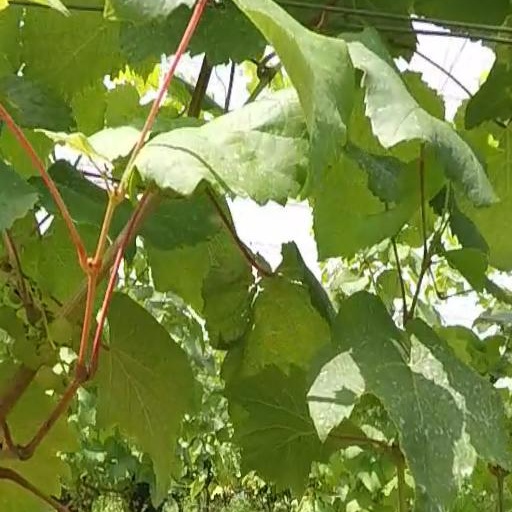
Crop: grape